Ernest Hemingway: Selected Letters, 1917–1961

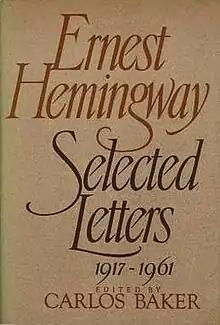
First edition (publ. Scribner)

Ernest Hemingway: Selected Letters, 1917–1961 is a book composed of letters to and from Ernest Hemingway found at his Cuban home after his death, edited by Hemingway biographer Carlos Baker.